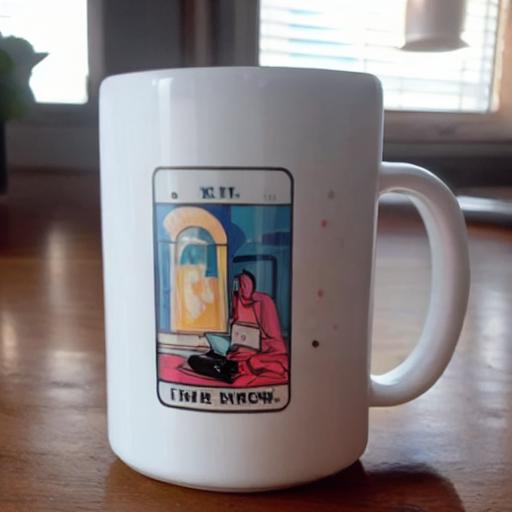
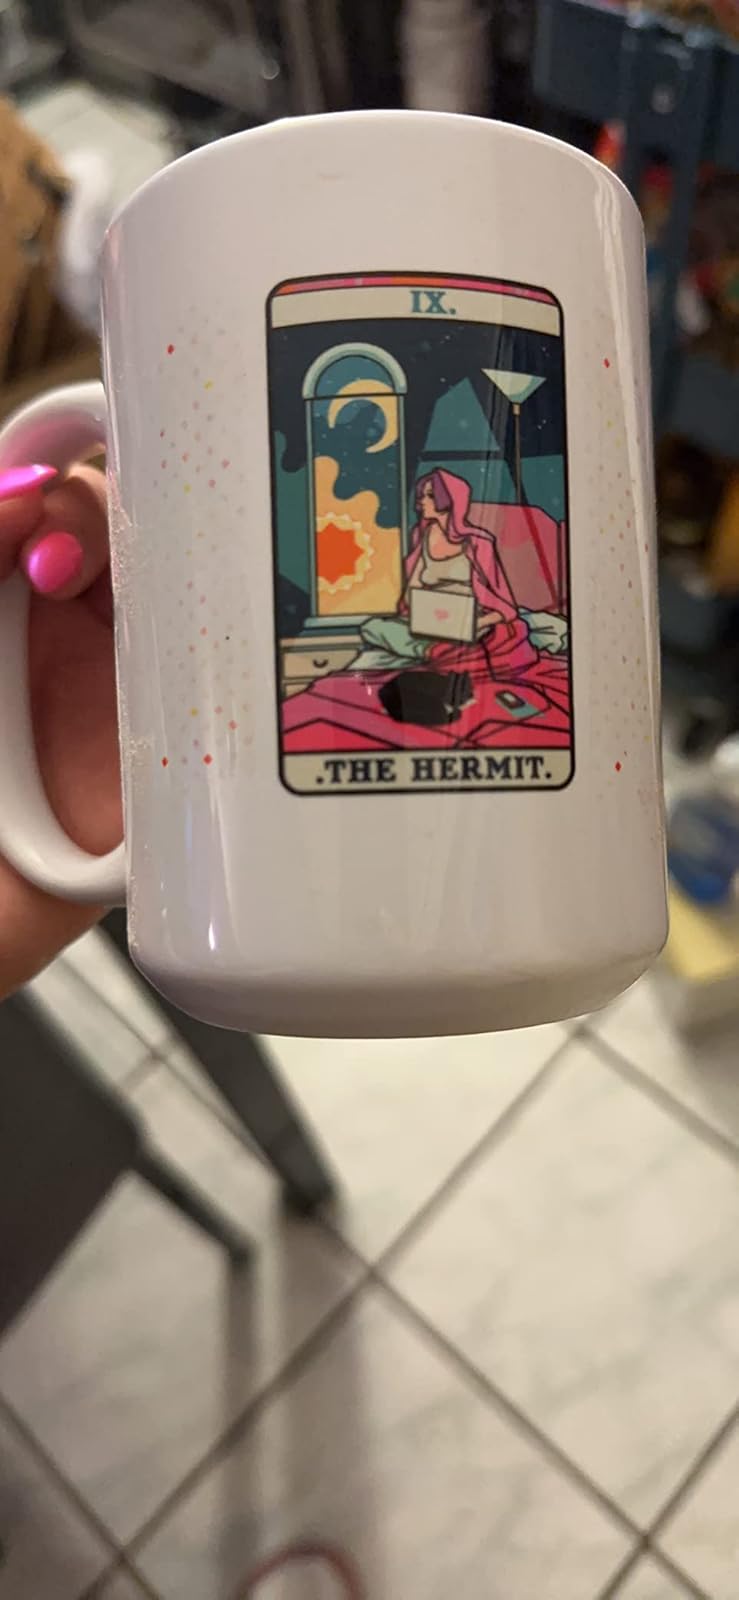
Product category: items_mug
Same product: no